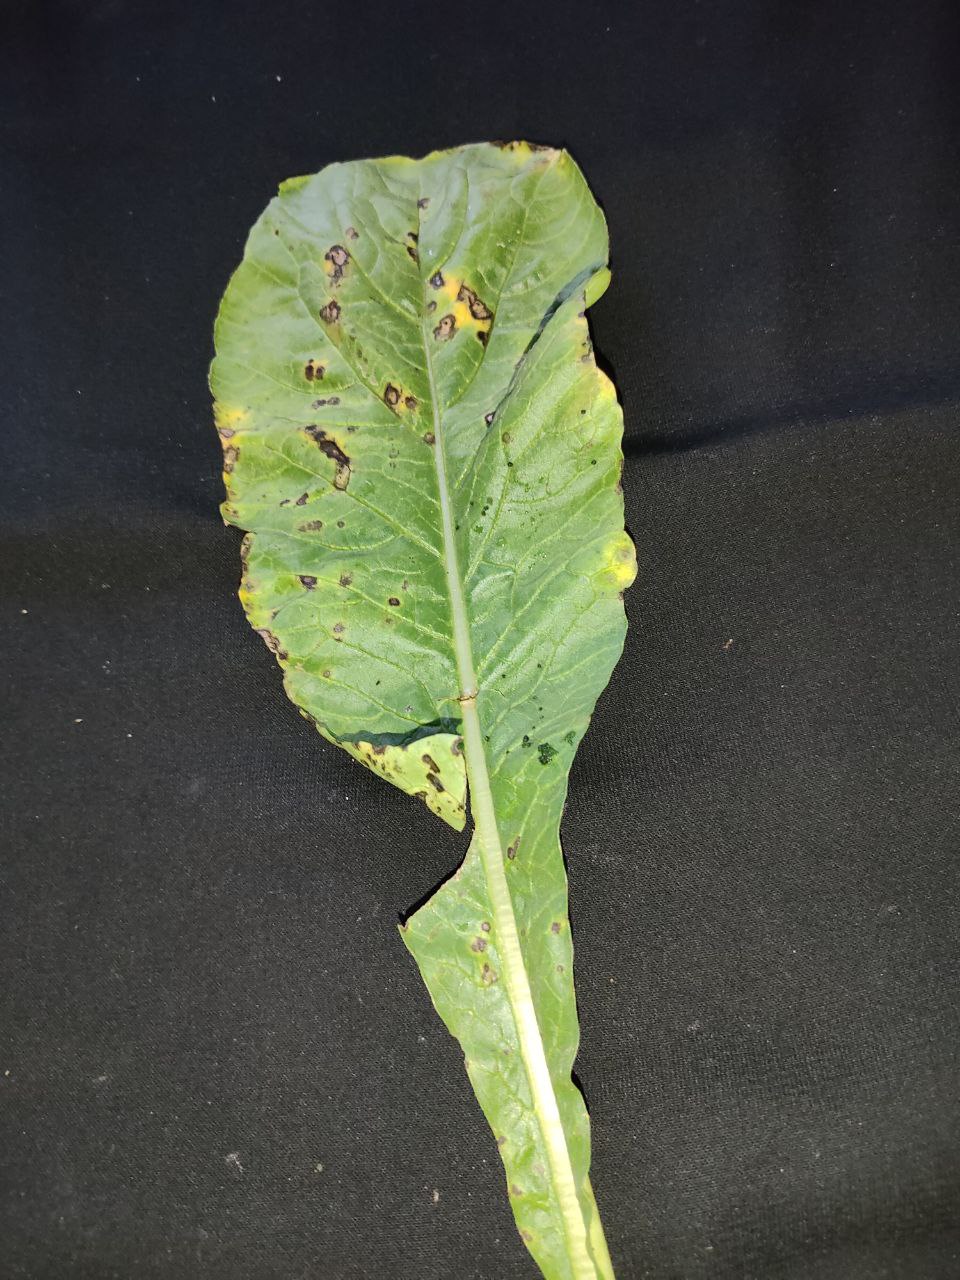
Label: Black leaf spot